Kaikōura Canyon

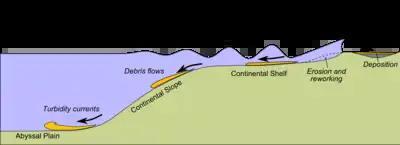
Generalised simulation of sediment transport processes and consequent tsunami events

Prior to 2016, there was a known risk of an earthquake-triggered tsunami resulting from the displacement of sediment accumulating at the mouth of the canyon. Sediment consisting of fine sand and silt is continually deposited at the head of the Kaikōura Canyon, and by 2006 it was estimated that a total volume of had accumulated. Studies identified that a near-field tsunami caused by the displacement of this sediment in a submarine landslide could pose a significant threat to the surrounding area, especially coastal infrastructure such as roads and houses.